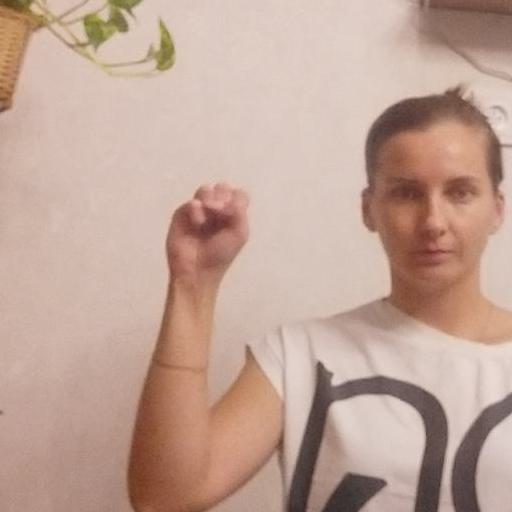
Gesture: fist